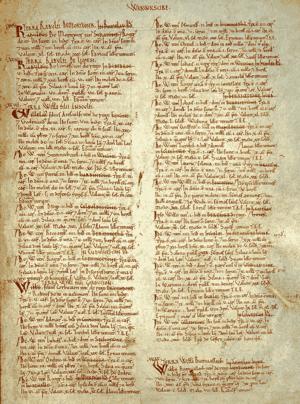
Guillaume le Conquérant, roi d'Angleterre sous le nom de Guillaume Iᵉʳ, duc de Normandie sous le nom de Guillaume II, appelé également Guillaume le Bâtard, né à Falaise en 1027 ou 1028 et mort à Rouen le 9 septembre 1087, fut roi d'Angleterre de 1066 jusqu'à sa mort et duc de Normandie de 1035 à sa mort.
Le Domesday Book, en français Livre du Jugement Dernier, est l’enregistrement du grand inventaire de l’Angleterre terminé en 1086, réalisé pour Guillaume le Conquérant, l’équivalent de nos jours d’un recensement national.